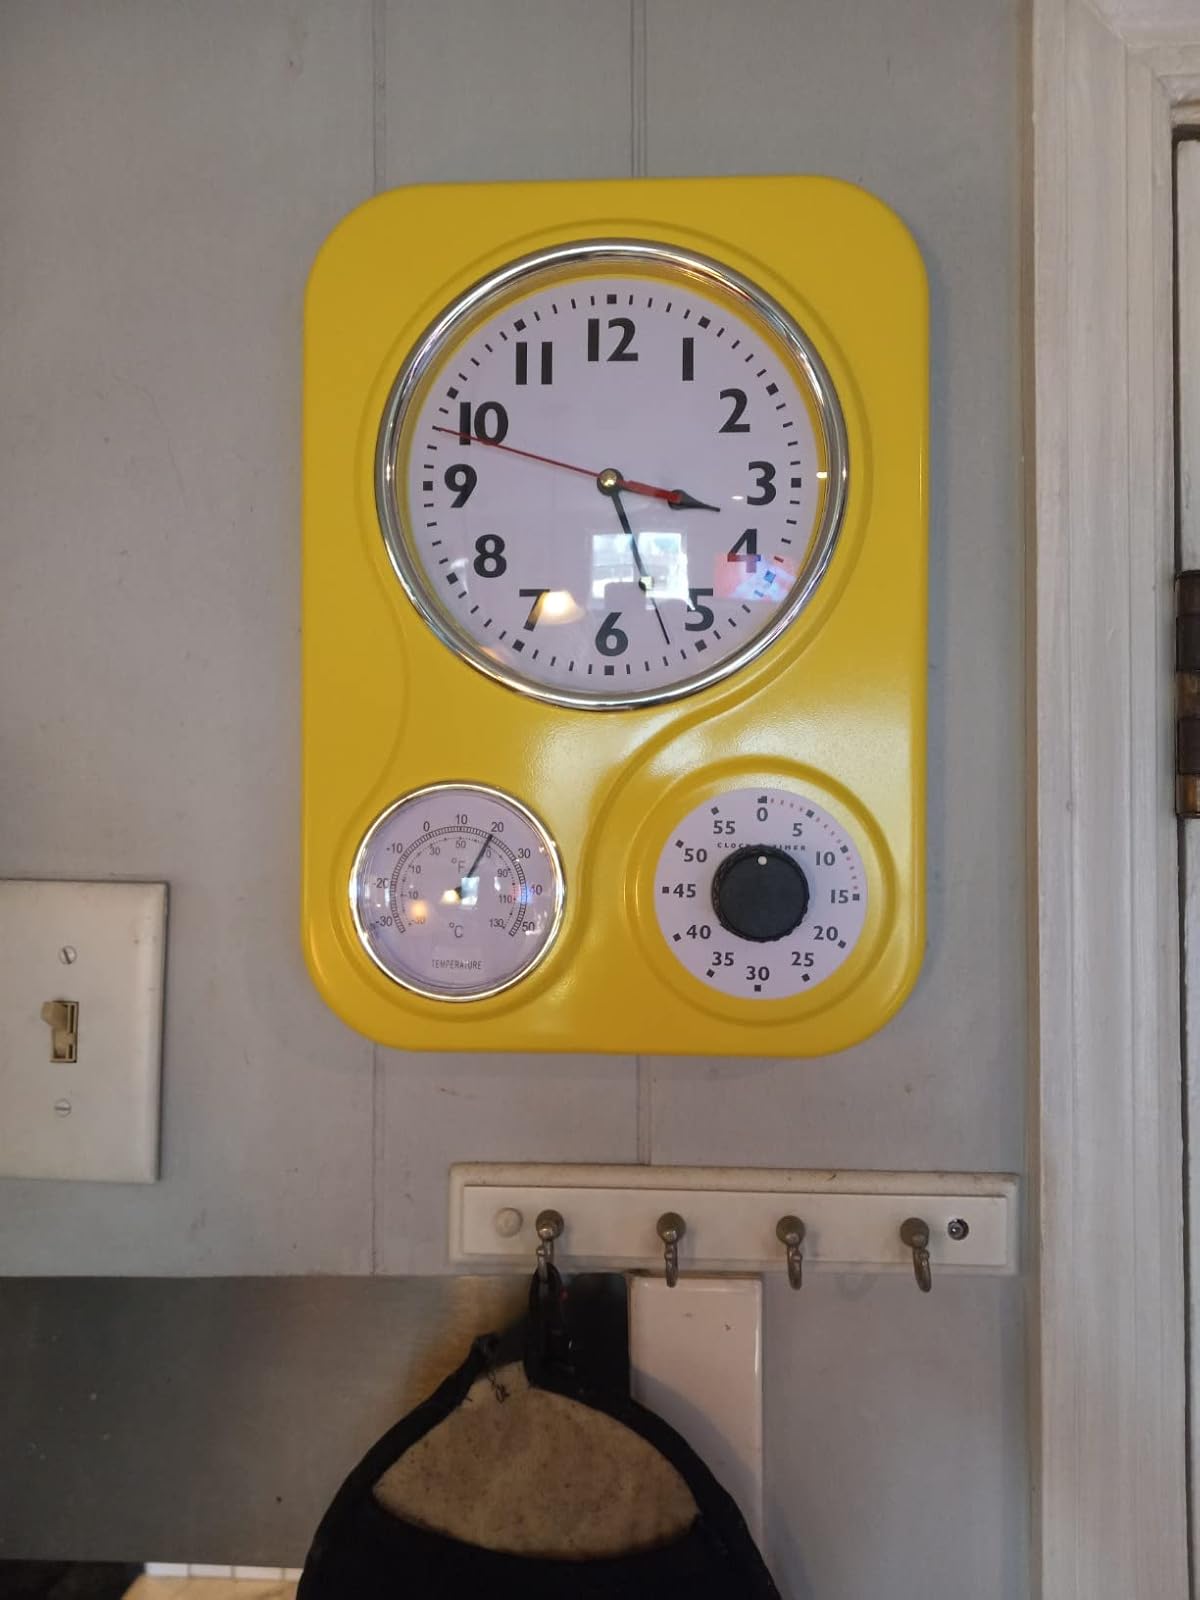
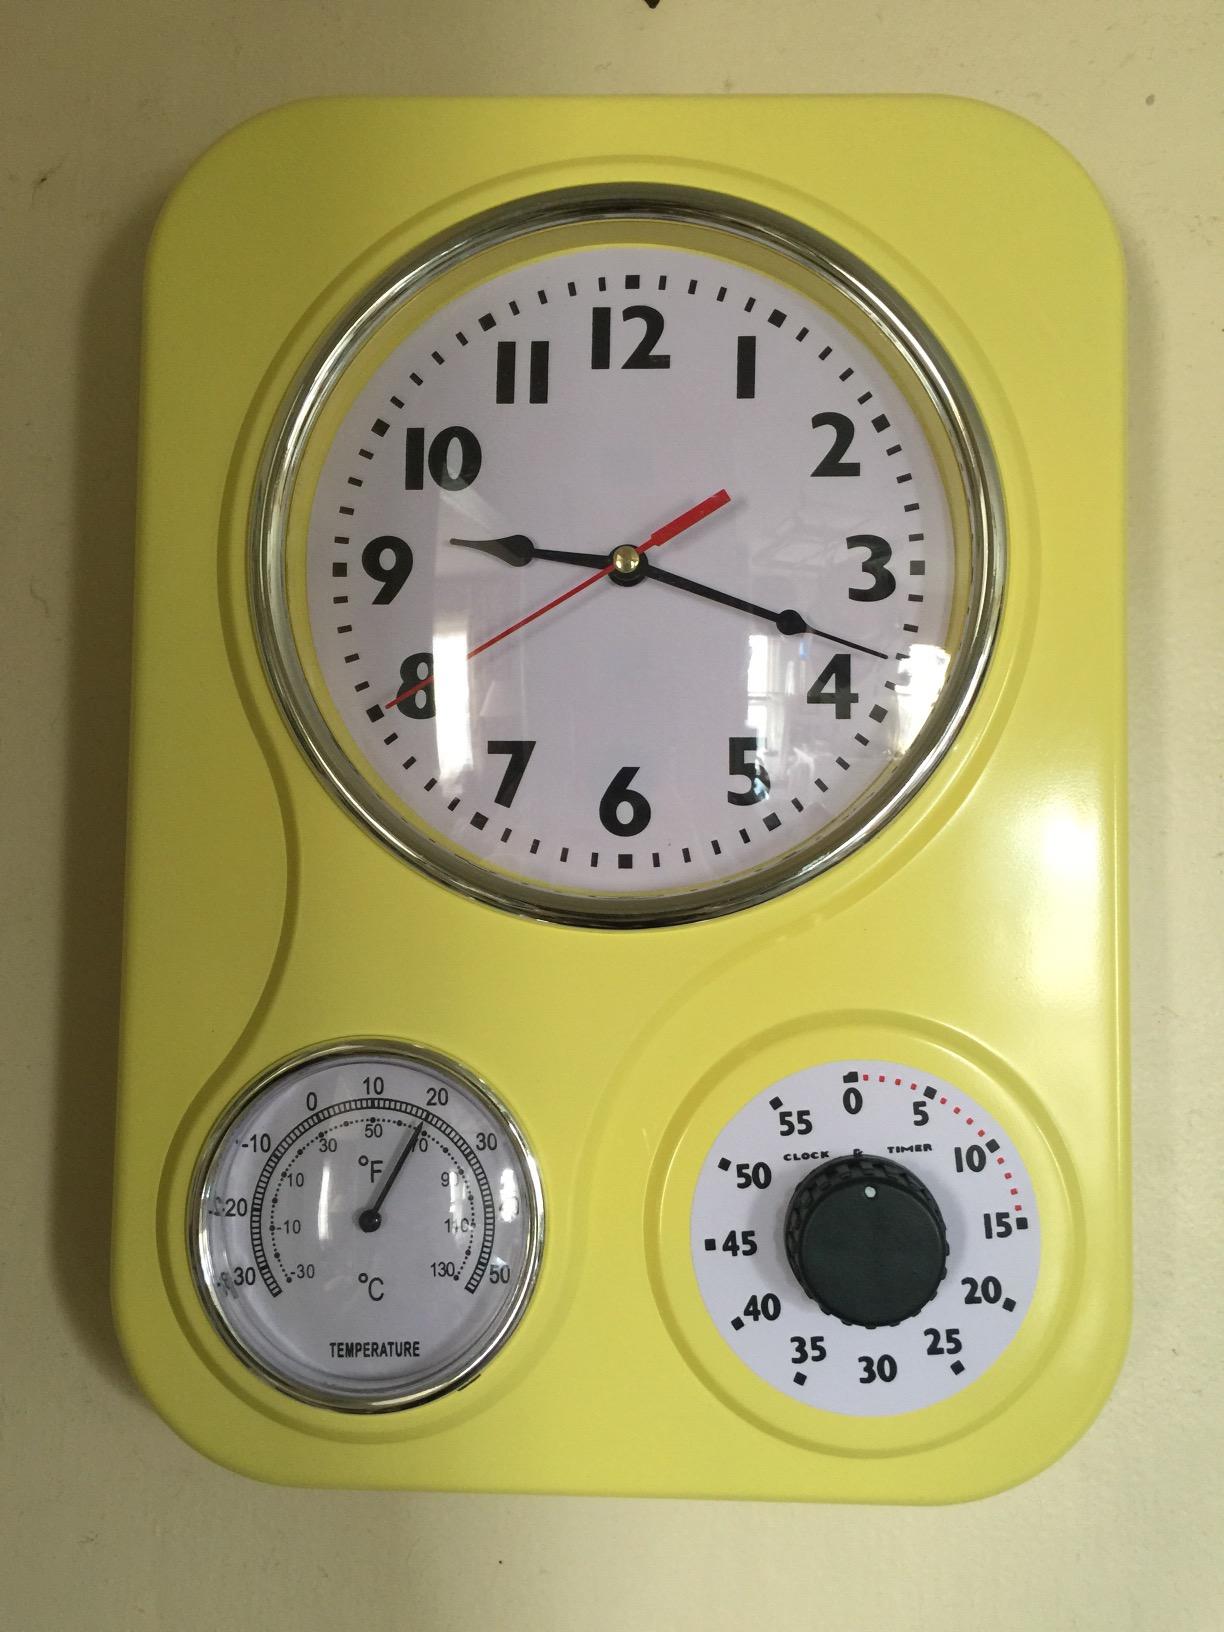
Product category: clock
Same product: yes